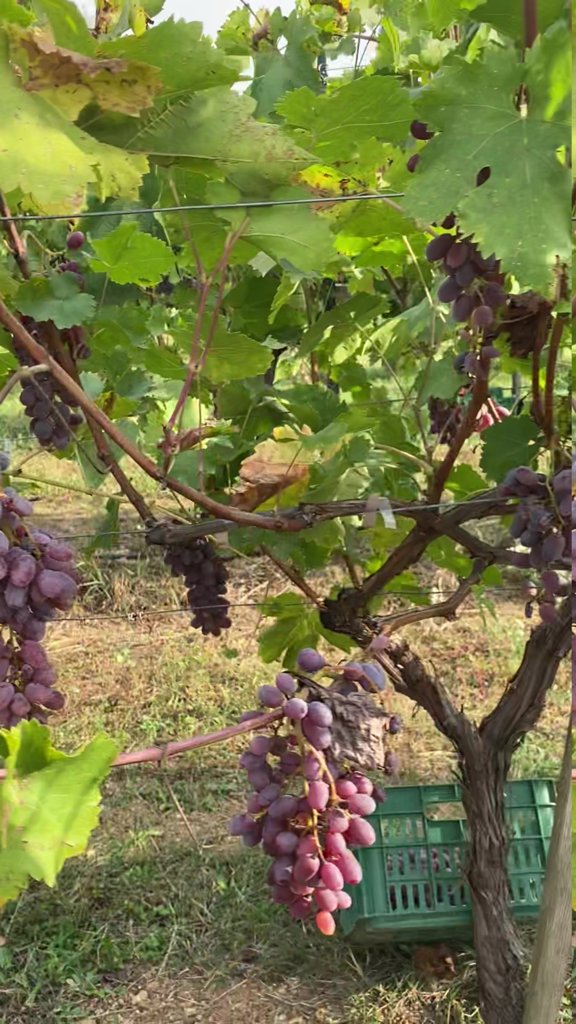
Berries visible: 161
Grape clusters: 6